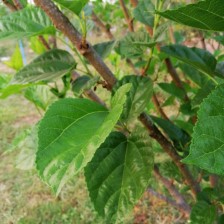
Variety: BlackAustralia